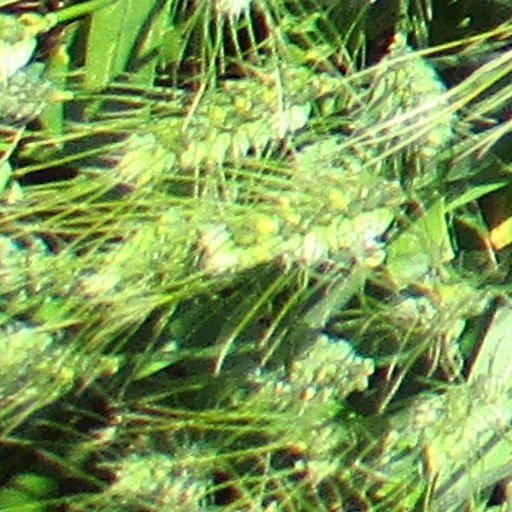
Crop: wheat